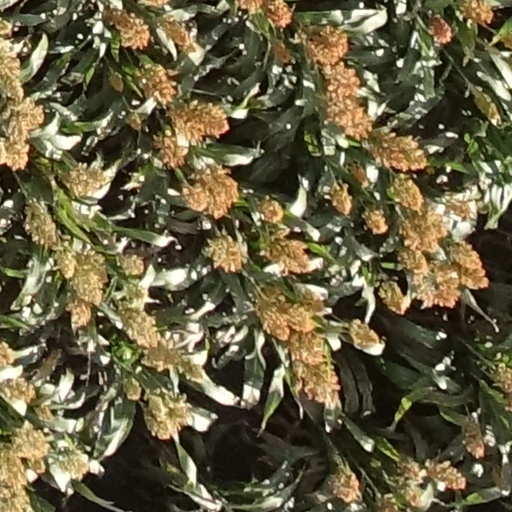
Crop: sorghum